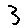
Label: 3